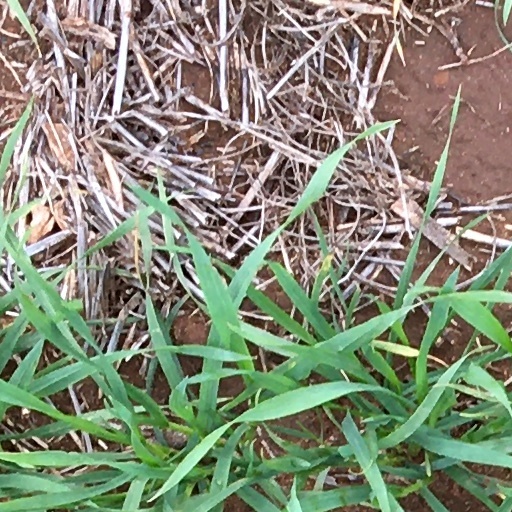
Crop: wheat